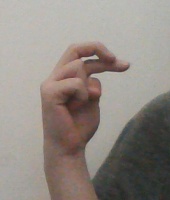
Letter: zay